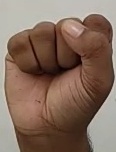
ASL sign: S